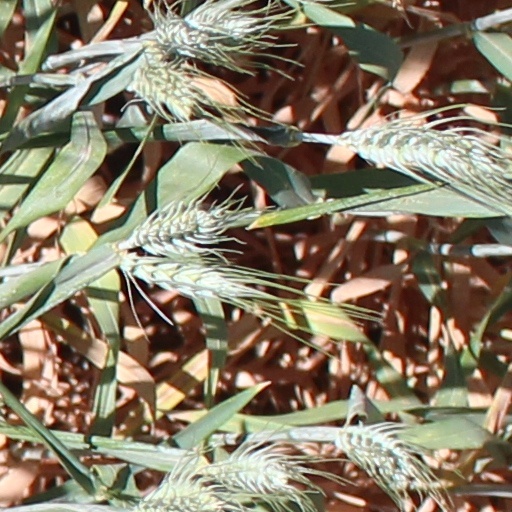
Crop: wheat